Banking on Heaven

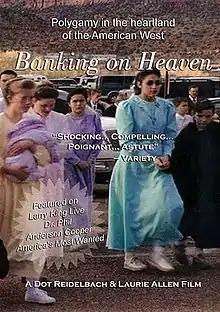
Film poster

Banking on Heaven is a documentary film which exposes the largest polygamous enclave in the United States (located in Colorado City, Arizona) and its leader, Warren Jeffs. "Banking on Heaven" was directed by Dot Reidelbach and written, produced, and narrated by Laurie Allen, who escaped a similar polygamous sect at age sixteen (her uncle was Ervil LeBaron).